Christian Ehrhoff

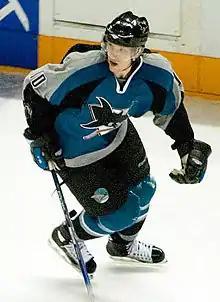
An ice hockey player skating in mid-stride. He holds his stick with one hand along the ice while looking to his right. He wears a teal jersey with black trim, as well as a black, visored helmet.

With the expectation from Sharks management that Ehrhoff would join their organization either with the NHL club or in the AHL, he was signed to a contract on 22 June 2003. Ehrhoff made his NHL debut on 9 October 2003, against the Edmonton Oilers. He recorded his first point, an assist, on 15 November against the Toronto Maple Leafs. Later that month, he scored his first NHL goal, a game winner against Michael Leighton in a 3–2 win against the Chicago Blackhawks on 26 November. Ehrhoff was selected to play in the 2004 NHL YoungStars Game, along with teammate Jonathan Cheechoo. Aftering helping the Western Conference YoungStars to a 7–3 win over the East, Ehrhoff also did colour commentary during the All-Star Game for a German telecast.